Snorks

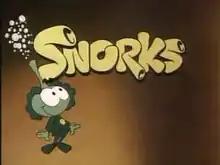
Title card

Snorks is an animated fantasy television series produced by Hanna-Barbera Productions and SEPP International S.A. in collaboration with 3M France and ran for a total of 4 seasons, consisting of a pilot episode and 65 episodes (108 segments), on NBC from September 15, 1984, to March 15, 1989. The program continued to be available in syndication from 1987 to 1989 as part of "The Funtastic World of Hanna-Barbera"s third season.